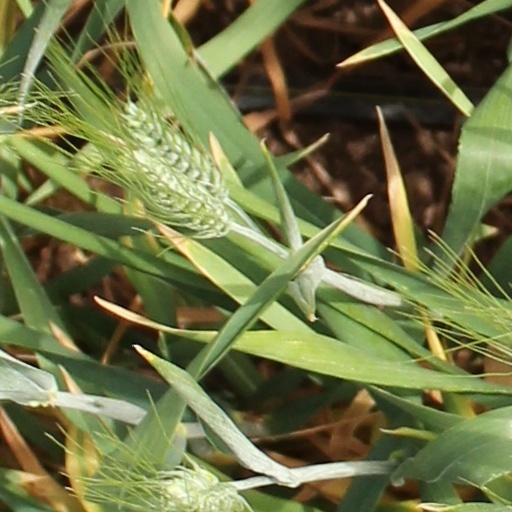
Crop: wheat